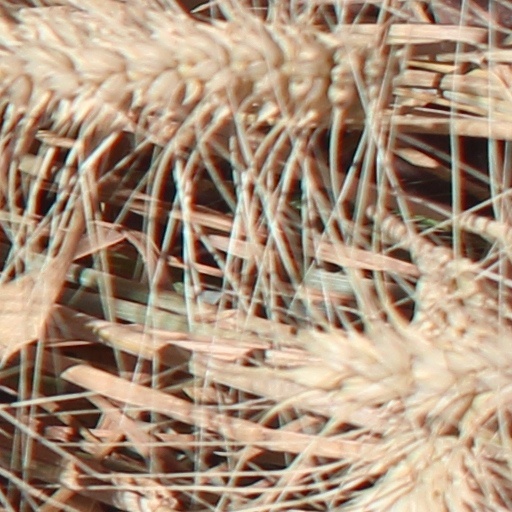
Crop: wheat